University of Oslo

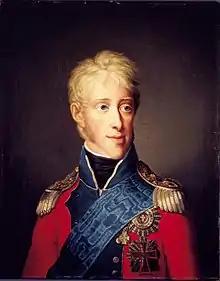
King Frederick VI of Denmark and Norway was the founder of the university.

In 1811, a decision was made to establish the first university in the Dano-Norwegian Union, after an agreement was reached with King Frederik VI, who had earlier believed that such an institution might encourage political separatist tendencies. In 1813, The Royal Frederik's University was founded in Christiania (now Oslo), a small city at that time. Circumstances then changed dramatically one year into the commencement of the university, as Norway proclaimed independence. However, independence was somewhat restricted, as Norway was obliged to enter into a personal union with Sweden based on the outcome of the Swedish-Norwegian War of 1814. Norway retained its own constitution and independent state institutions, although royal power and foreign affairs were shared with Sweden. At a time when Norwegians feared political domination by the Swedes, the new university became a key institution that contributed to Norwegian political and cultural independence.